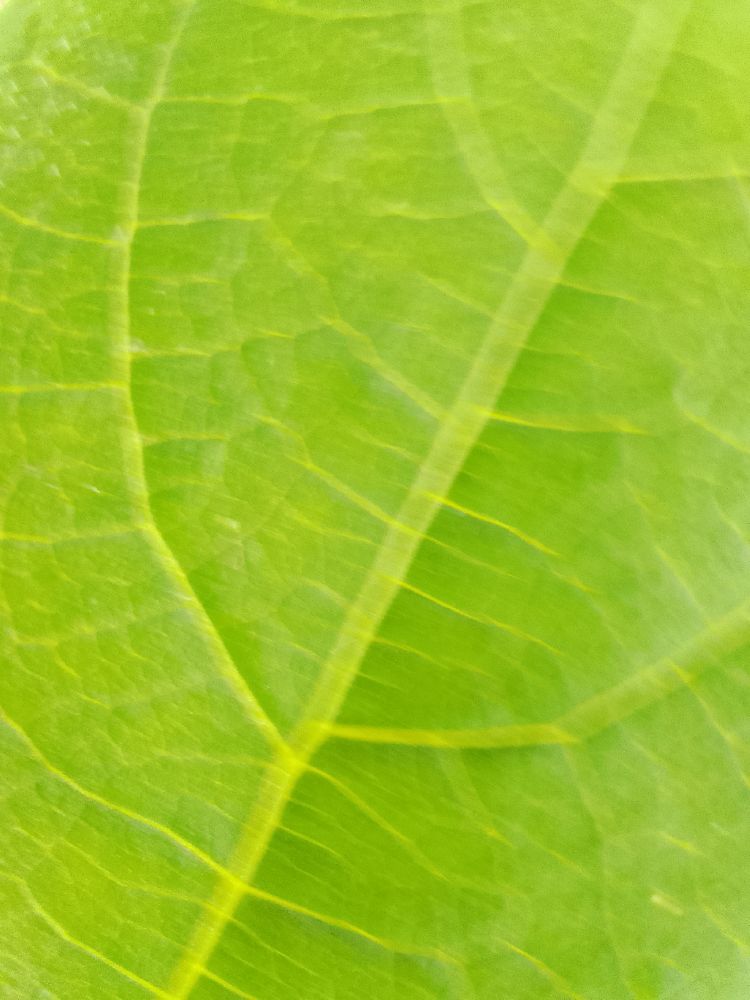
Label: healthy